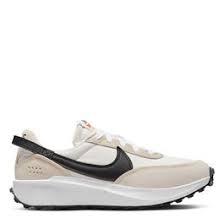
Label: Sneaker